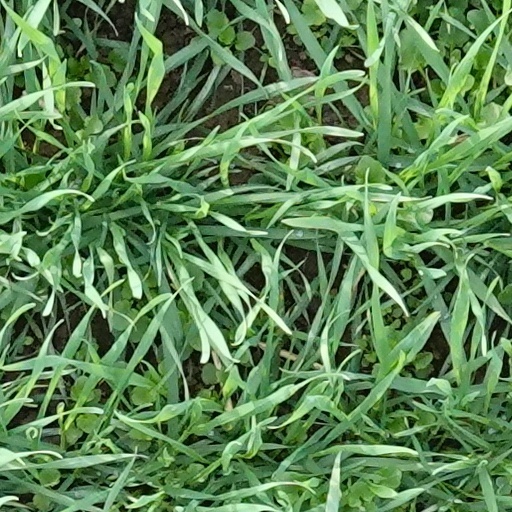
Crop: wheat